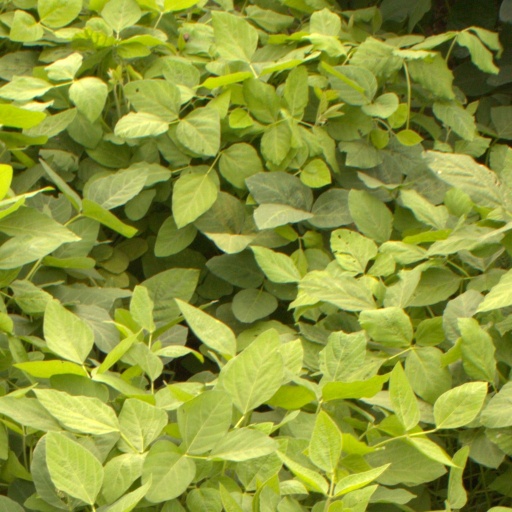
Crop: soybean